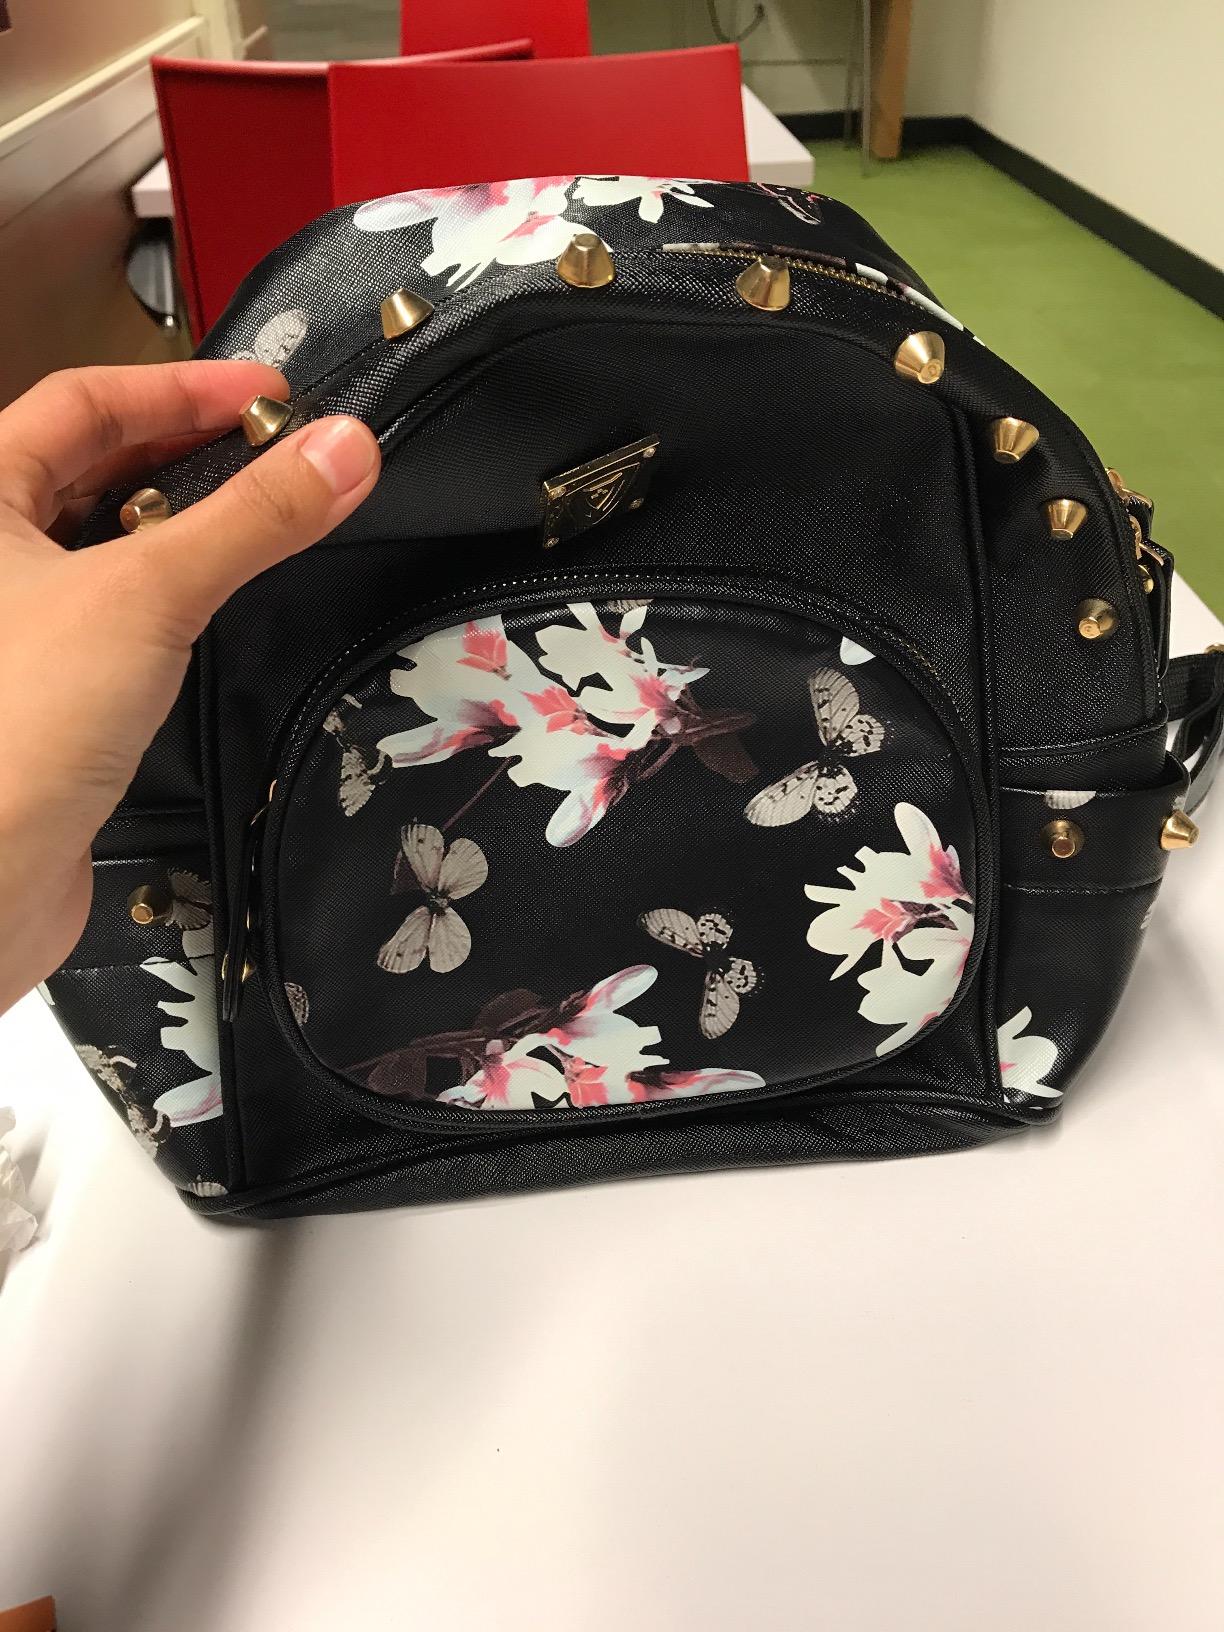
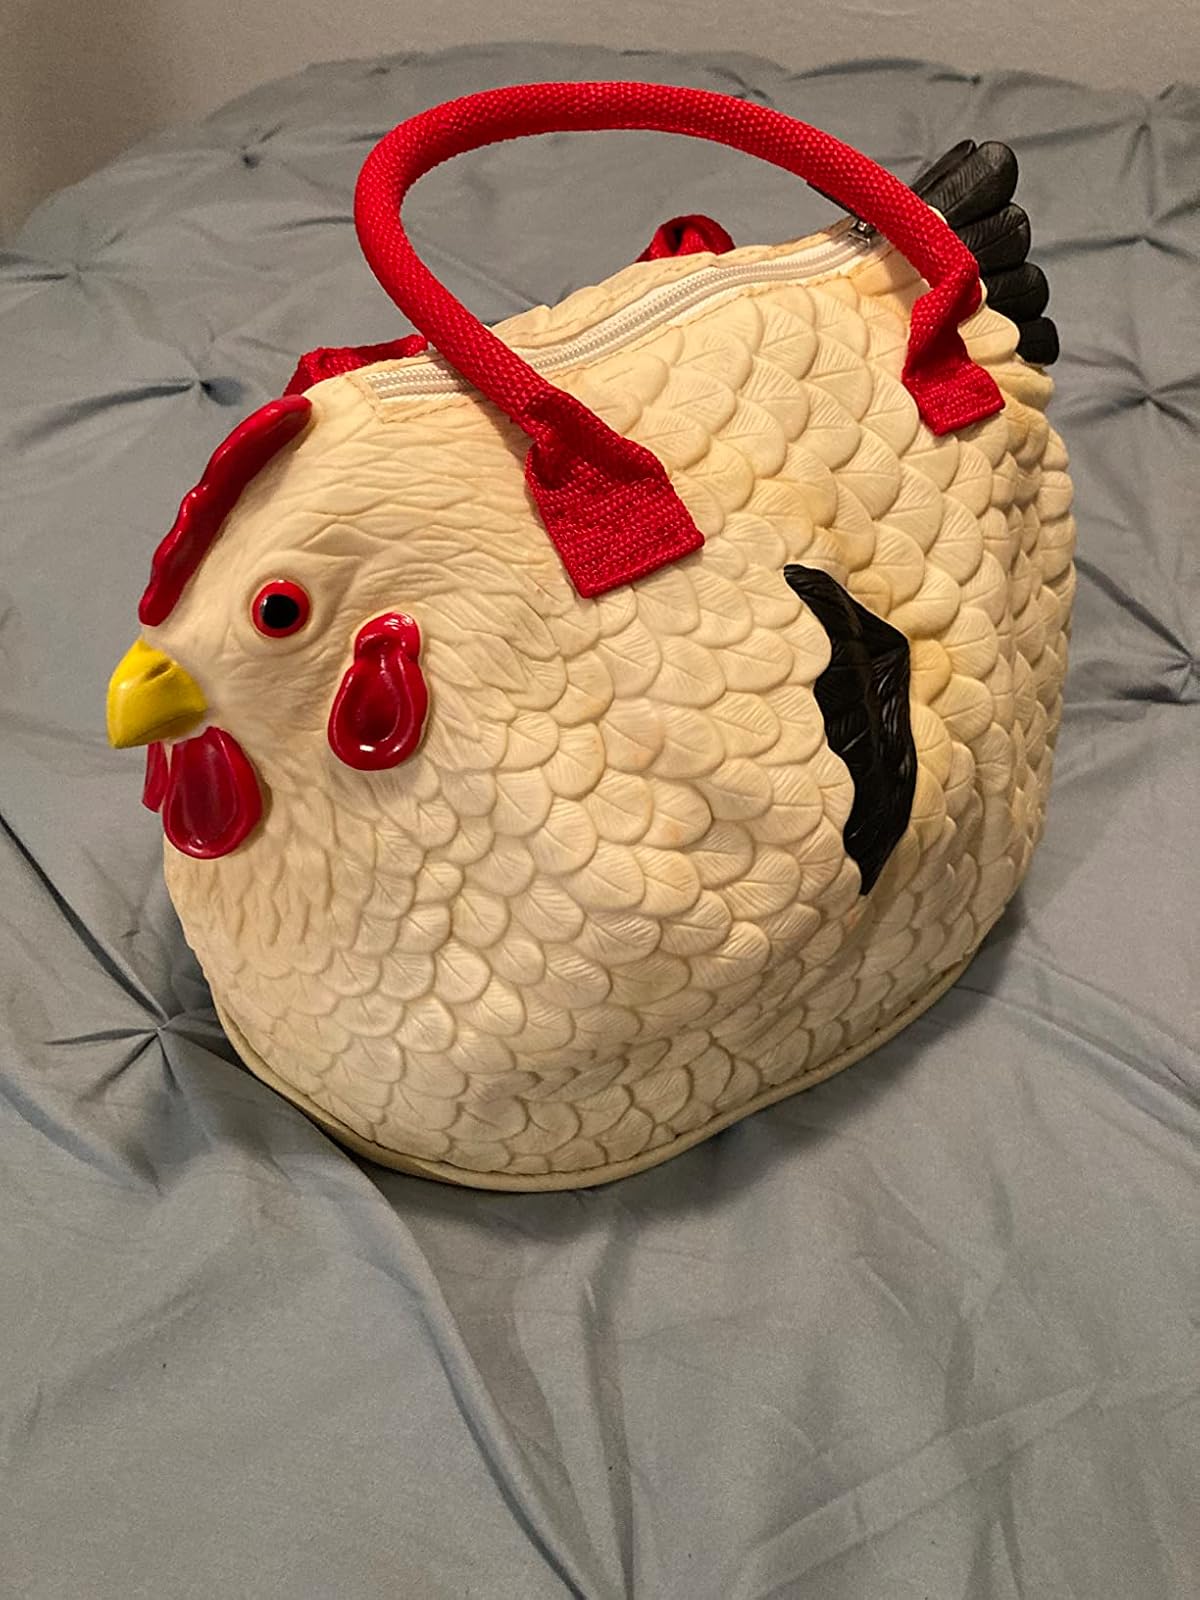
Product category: accessories_handbag
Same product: no